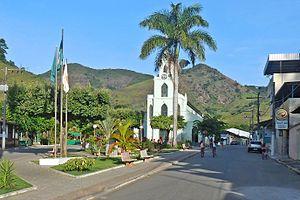
Marliéria est une municipalité brésilienne de l'État du Minas Gerais. Sa population était estimée à 4 021 habitants en 2010. Elle s'étend sur 546 km².